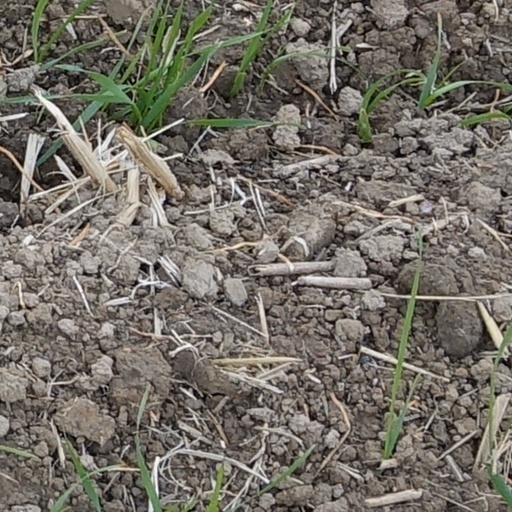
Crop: wheat